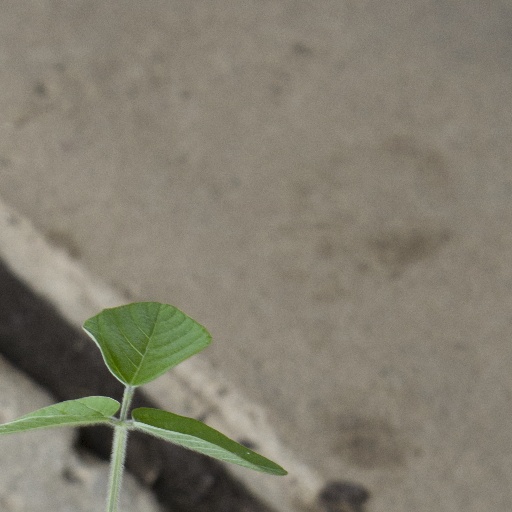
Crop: soybean